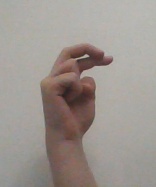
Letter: zay